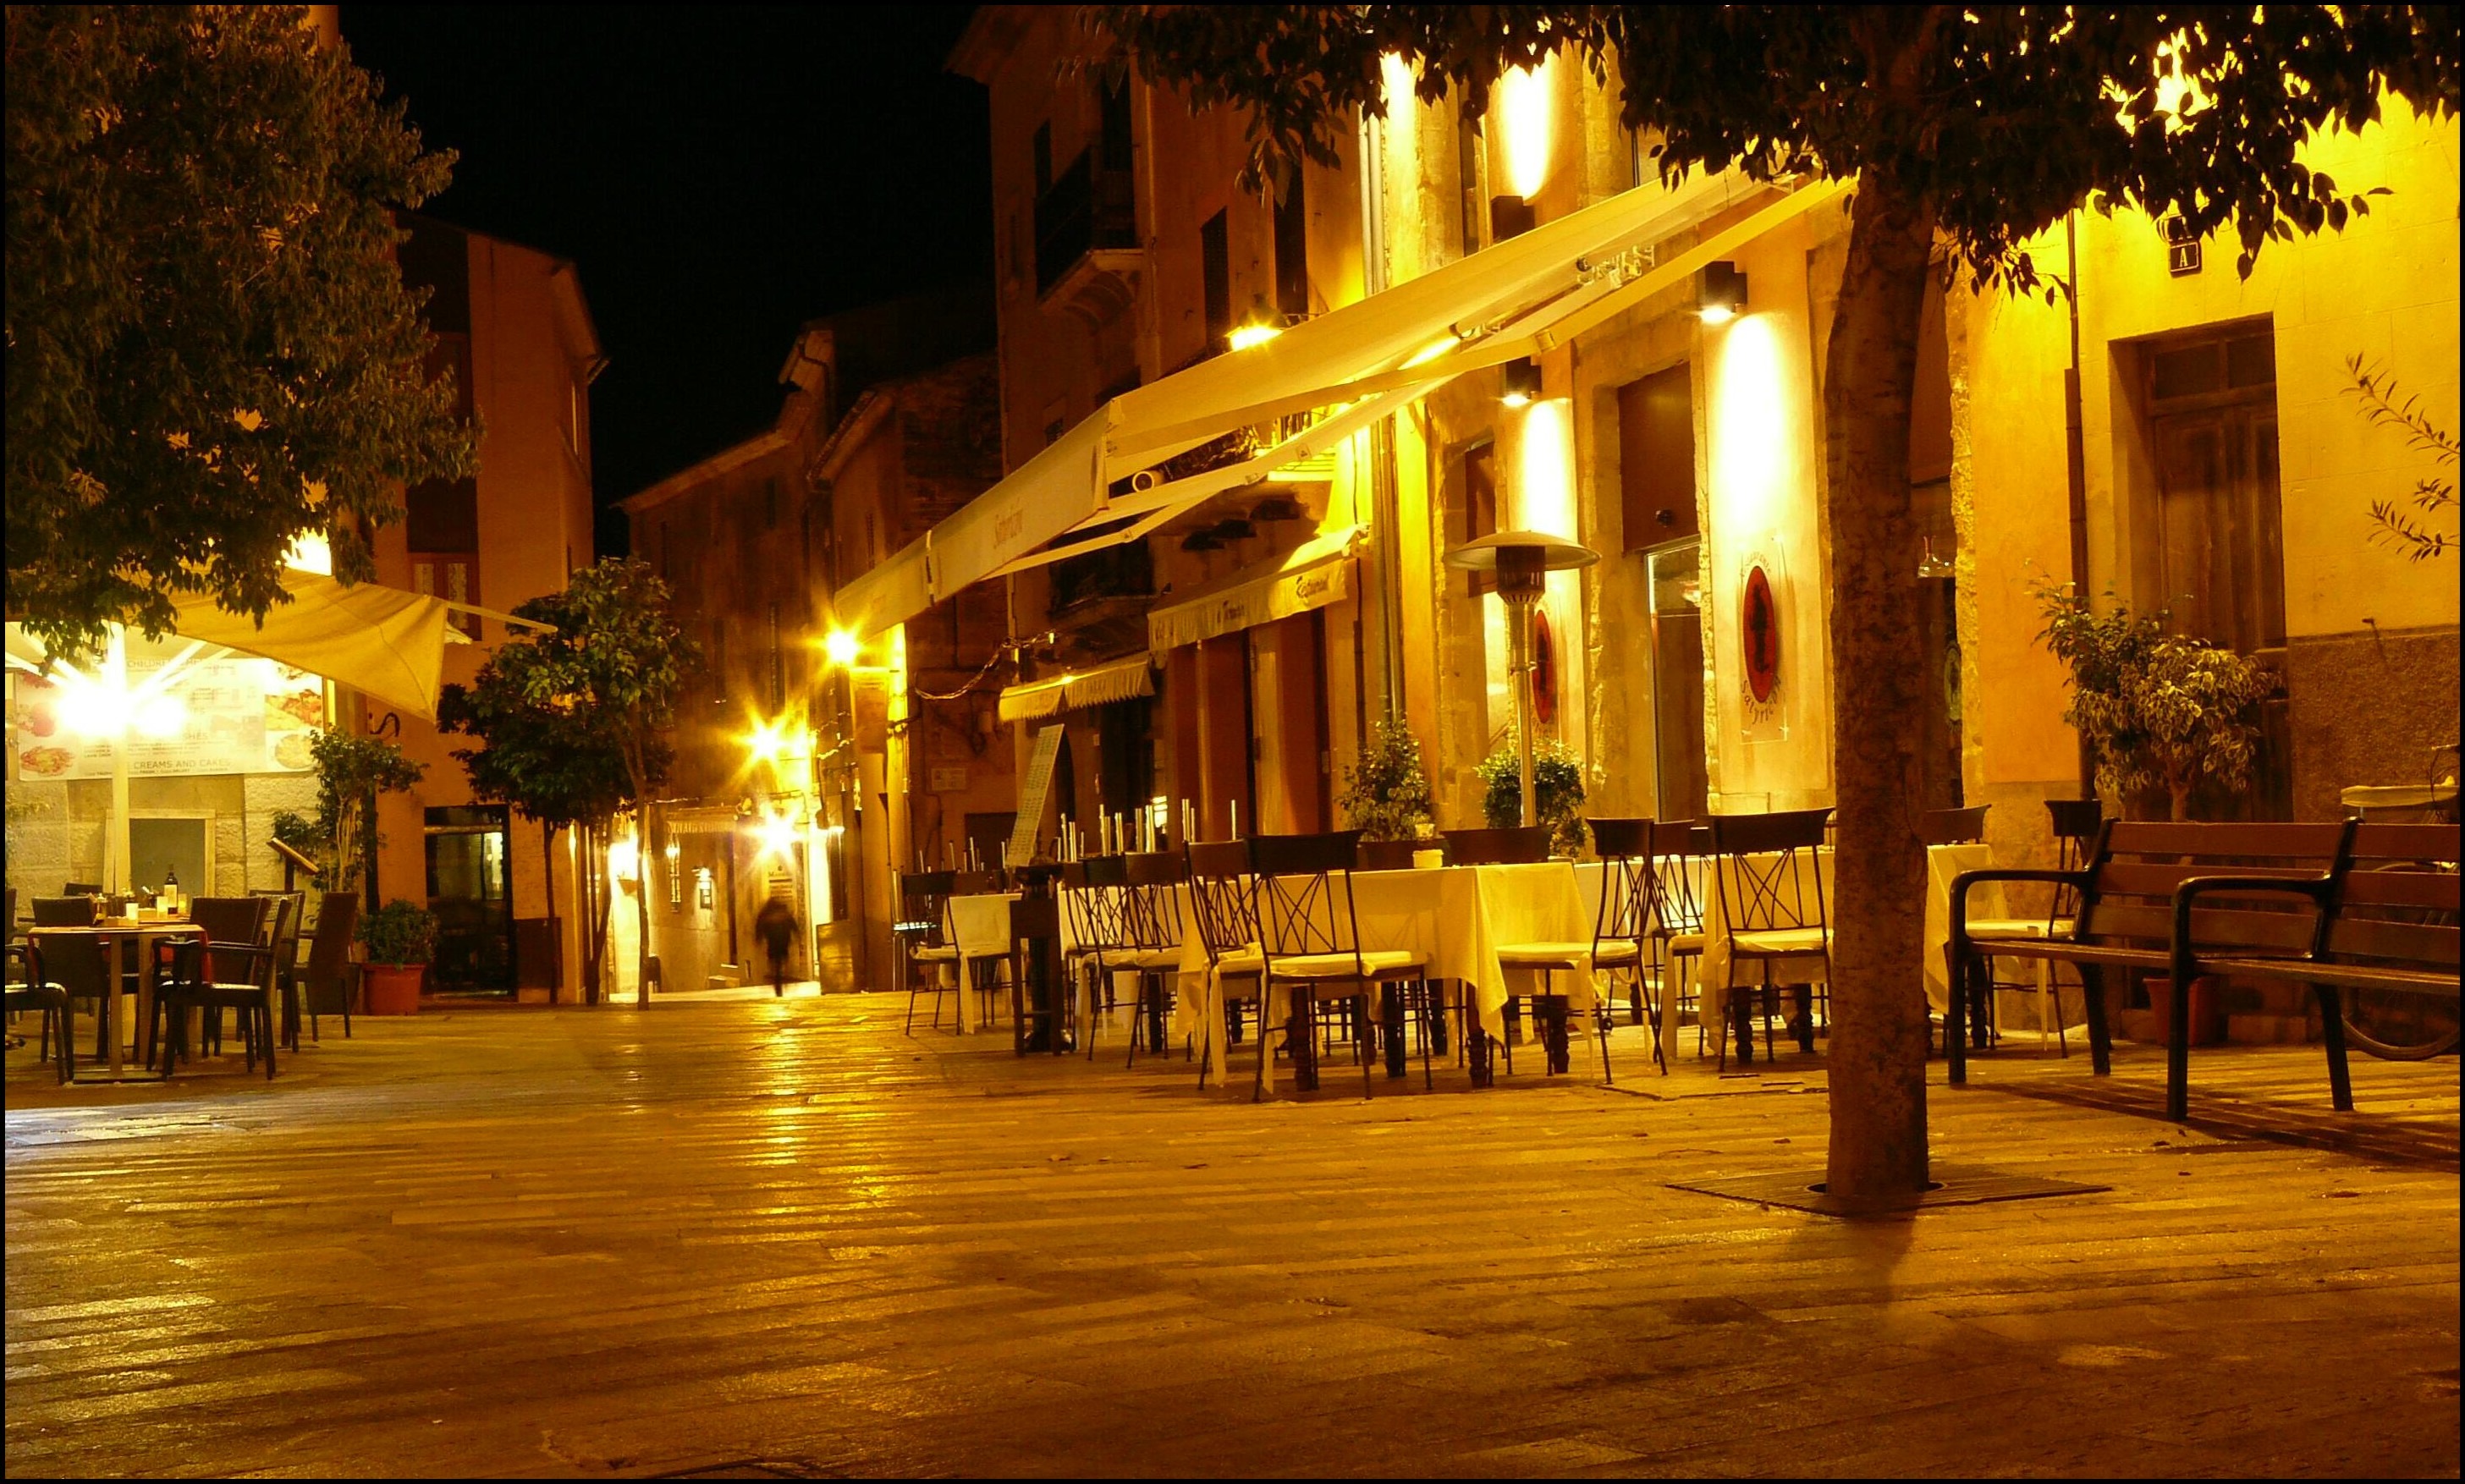
table, light, architecture, road, street, night, chair, seating, seat, window, town, view, building, alley, atmosphere, home, summer, travel, village, evening, lantern, space, plaza, facade, lane, lighting, street lamp, old town, south, lights, spain, bistro, homes, lanterns, lamps, mallorca, local, mood, historically, gastronomy, inn, abendstimmung, night photograph, outside catering, street cafe, street lanterns, village square, lantern glow, restauant